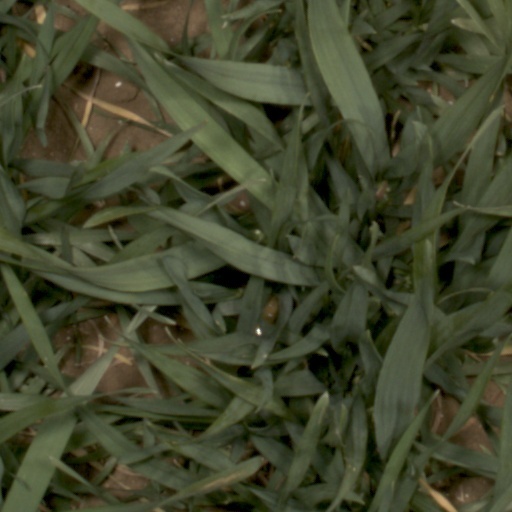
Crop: wheat